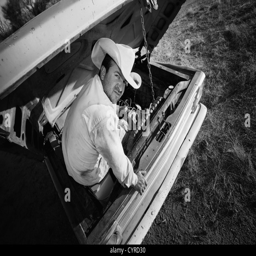
man in cowboy hat under the hood of truck